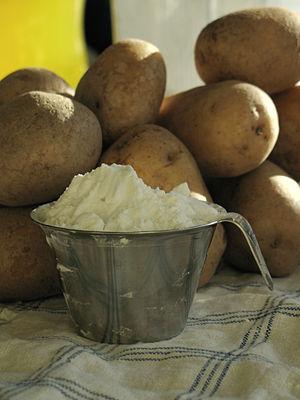
Farine de pomme de terre
Le plan Hindenburg est une planification économique de la fabrication de matériel de guerre par le Reich. Mis en place à partir de 1916, il porte le nom du chef de l'état-major allemand durant la Première Guerre mondiale, Paul von Hindenburg. Les concepteurs de ce programme visent à accroître de façon importante la production d'armements et à accentuer la soumission de l'économie du Reich et de ses alliés aux besoins de la guerre qui se prolonge.
La farine de pomme de terre est une farine obtenue à partir de tubercules entiers de pomme de terre. Cette farine est majoritairement utilisée dans les aliments sans gluten, la pomme de terre ne contenant pas cette substance responsable d'allergies alimentaires. La composition de la farine de pomme de terre est proche de celle de la pomme de terre entière. Riche en glucides, elle contient des protéines, des minéraux -en particulier du potassium et du calcium- et des vitamines dont la vitamine C. La présence de ces substances lui donne un goût caractéristique de pomme de terre.
La féculerie est une activité industrielle du secteur agroalimentaire consistant à extraire la fécule des tubercules ou racines de diverses plantes, et à la traiter pour produire différents produits dérivés. La fécule est aussi connue sous le nom d'amidon, cependant dans ce cas on parle uniquement de l’amidon extrait des tubercules et des racines comme la pomme de terre par exemple.
Le Moulin Gentrey est une ancienne féculerie devenue musée établi sur la commune d'Harsault.
La fécule de pomme de terre est l'amidon extrait des tubercules de pomme de terre.